History of Leeds

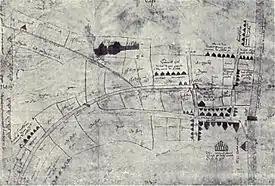
A 1560 map of Leeds

As the sixteenth century drew to a close, and while the seventeenth was still young, the towns-folk of Leeds secured in the first instance at their own cost, in the second by a strictly limited Royal favour two important privileges—the right of electing their own vicar and of governing themselves in municipal affairs. In 1583 the town bought the advowson of the parish church from its then possessor, Oliver Darnley, for £130, and henceforth the successive vicars were chosen by a body of trustees—the most notably successful experiment in popular election which has ever been known in the National Church. In 1626, Leeds received its first charter of incorporation from Charles I. The charter, premising that Leeds in the County of York is an ancient and populous town, whose inhabitants are well acquainted with the Art and Mystery of making Woollen Cloths, sets up a governing body of one Alderman, nine Burgesses, and twenty Assistants. But the privilege for some years was a limited one: the Crown reserved to itself the rights of appointment to any of the thirty vacancies which might occur by death: popular election did not come for some time.